List of dangerous snakes

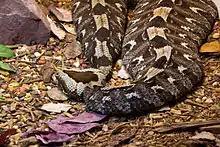
Rhinoceros viper ("Bitis nasicornis")

The puff adder ("Bitis arietans") is responsible for more fatalities than any other African snake. This is due to a combination of factors, including its wide distribution, common occurrence, large size, potent venom that is produced in large amounts, long fangs, their habit of basking by footpaths and sitting quietly when approached. The venom has cytotoxic effects and is one of the most toxic of any vipers based on LD50 studies. The values in mice vary: 0.4–2.0 mg/kg IV, 0.9–3.7 mg/kg IP, 4.4–7.7 mg/kg SC. Mallow et al. (2003) gives a LD range of 1.0–7.75 mg/kg SC. Venom yield is typically between 100–350 mg, with a maximum of 750 mg. Brown (1973) mentions a venom yield of 180–750 mg. About 100 mg is thought to be enough to kill a healthy adult human male, with death occurring after 25 hours. In humans, bites from this species can produce severe local and systemic symptoms. Based on the degree and type of local effect, bites can be divided into two symptomatic categories: those with little or no surface extravasation, and those with hemorrhages evident as ecchymosis, bleeding and swelling. In both cases there is severe pain and tenderness, but in the latter there is widespread superficial or deep necrosis and compartment syndrome.